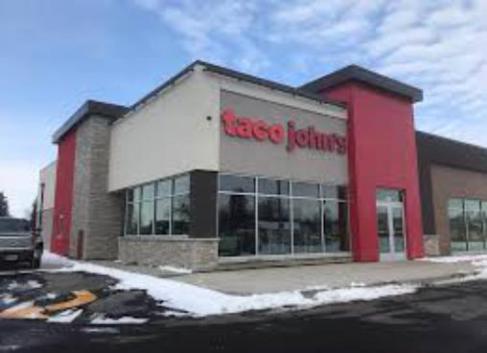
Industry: Food